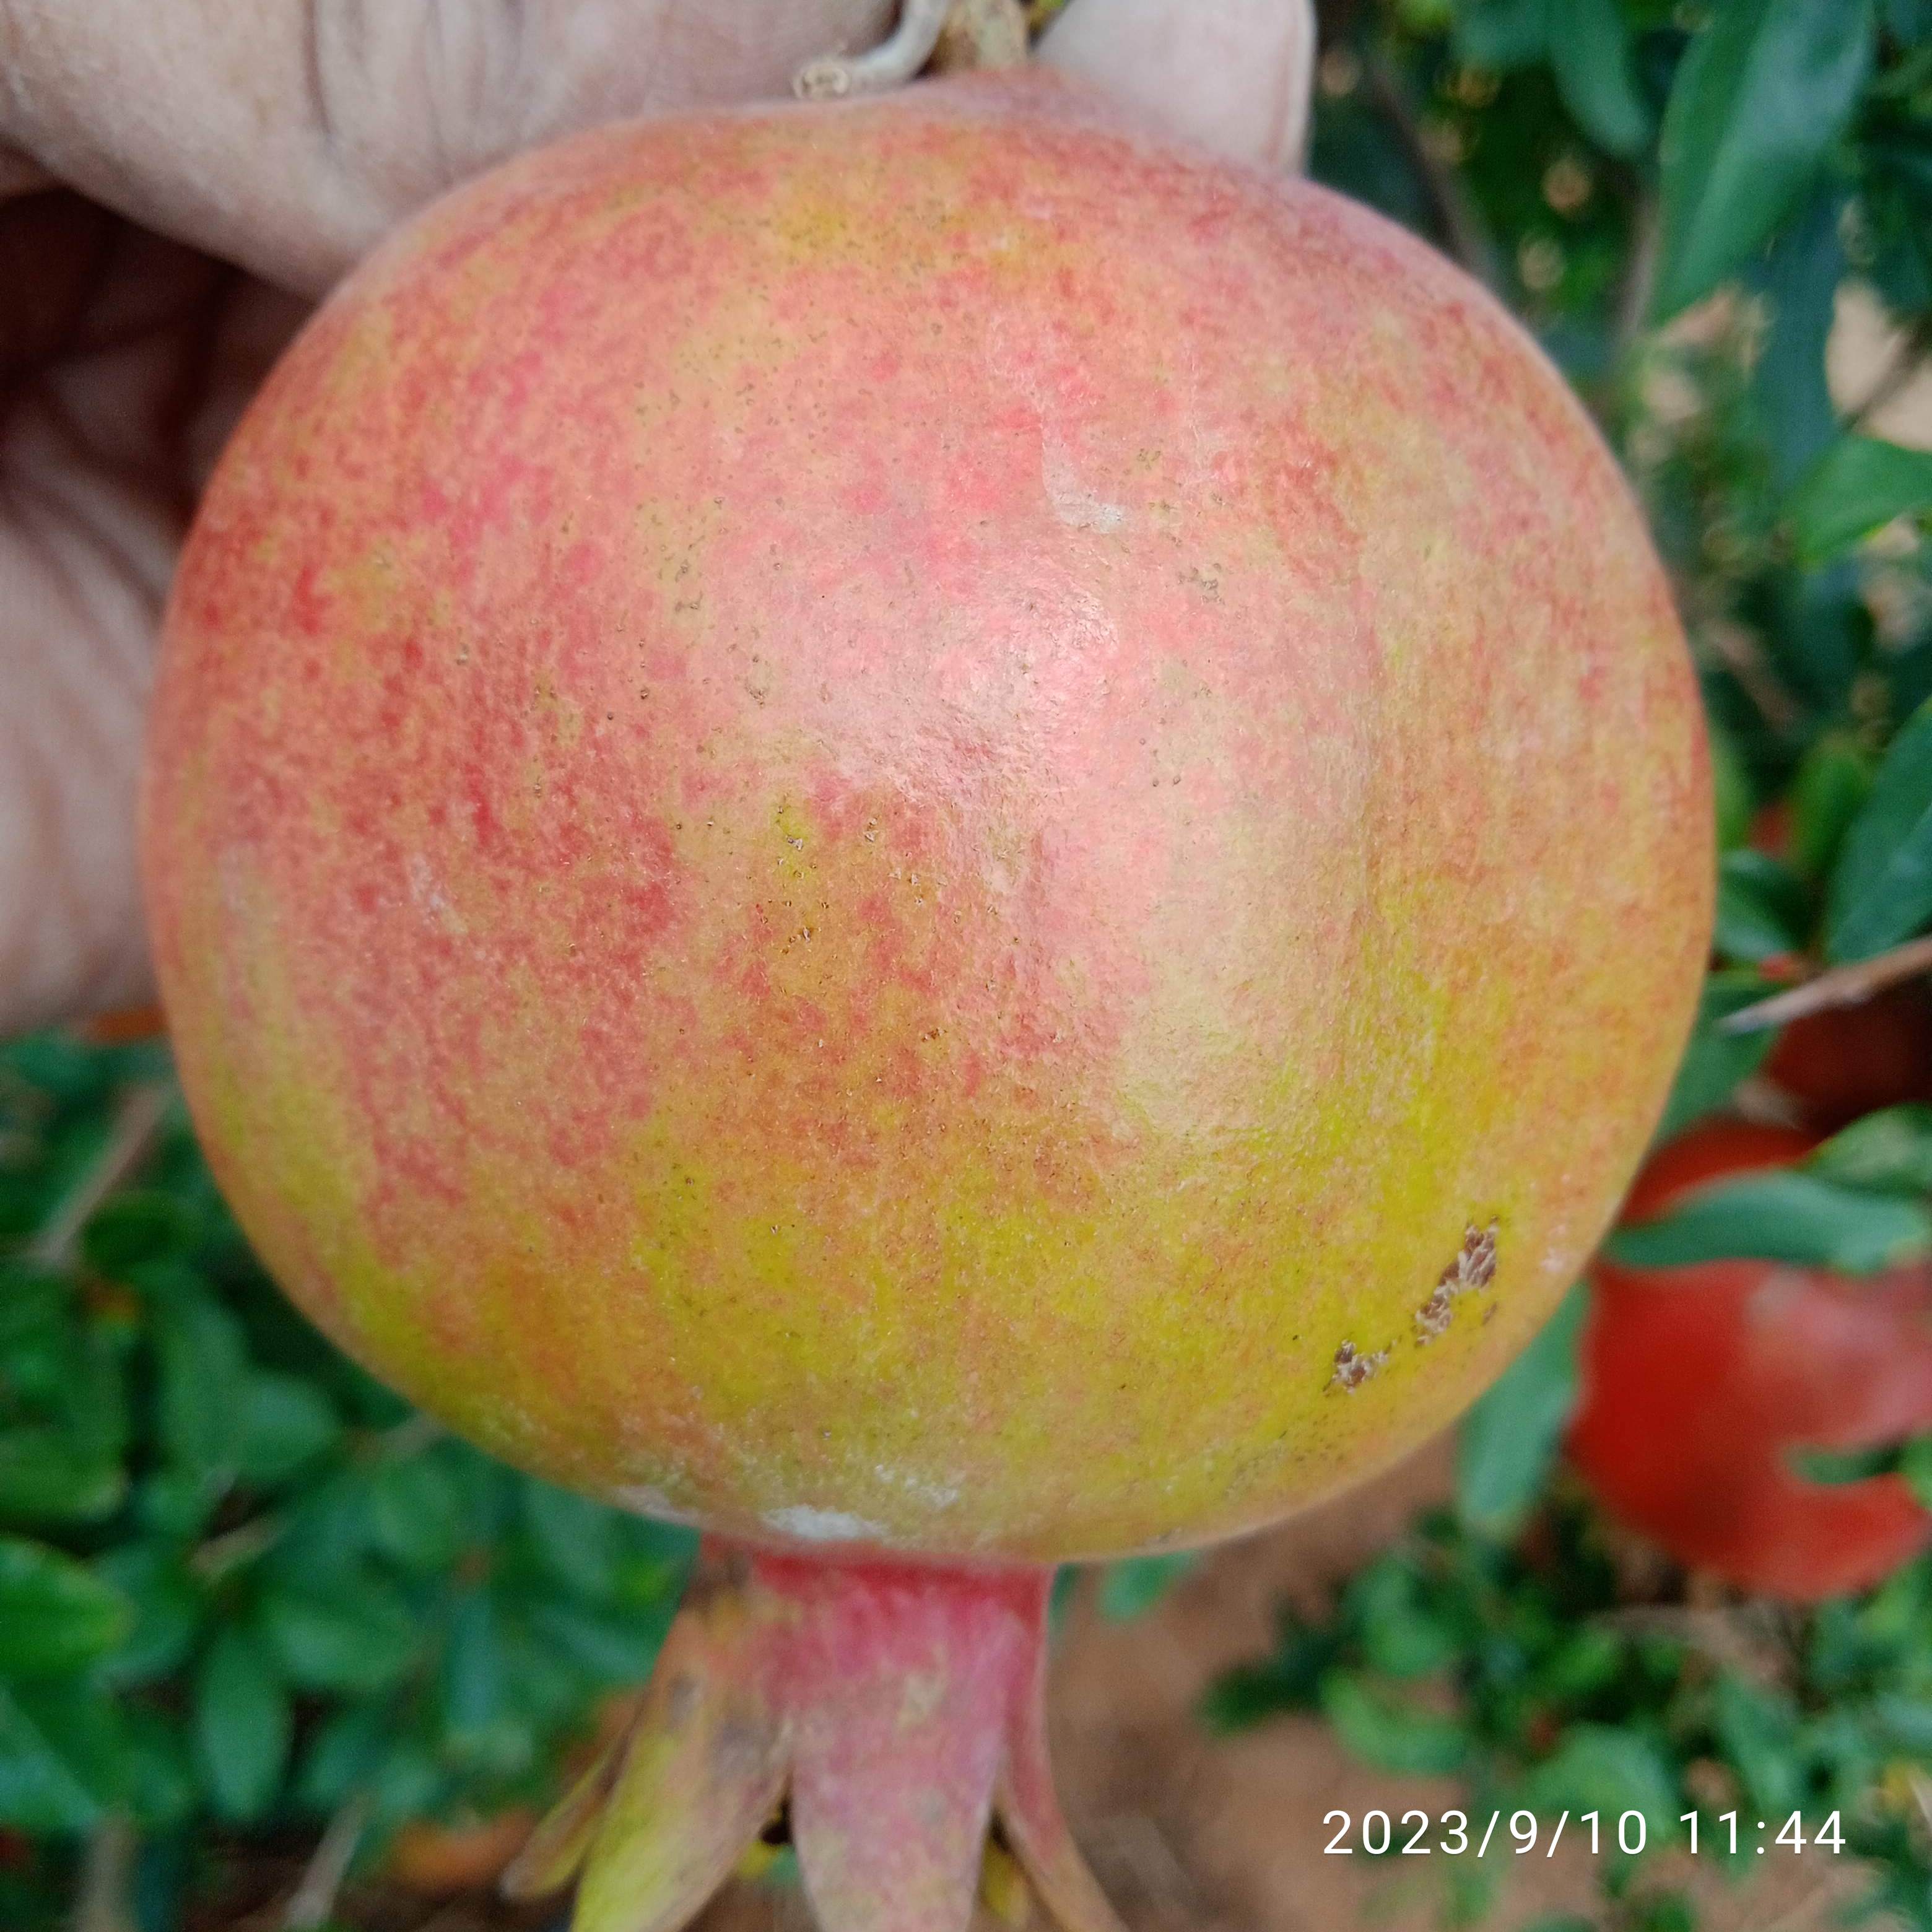
Label: Healthy